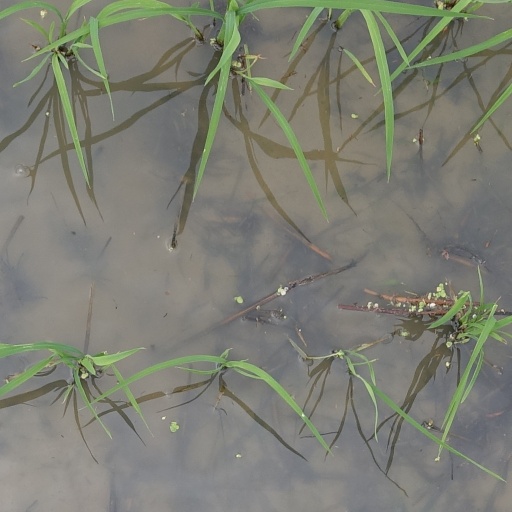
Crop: rice